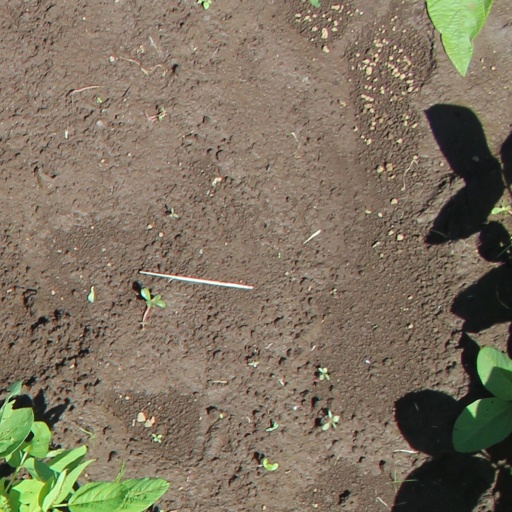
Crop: soybean